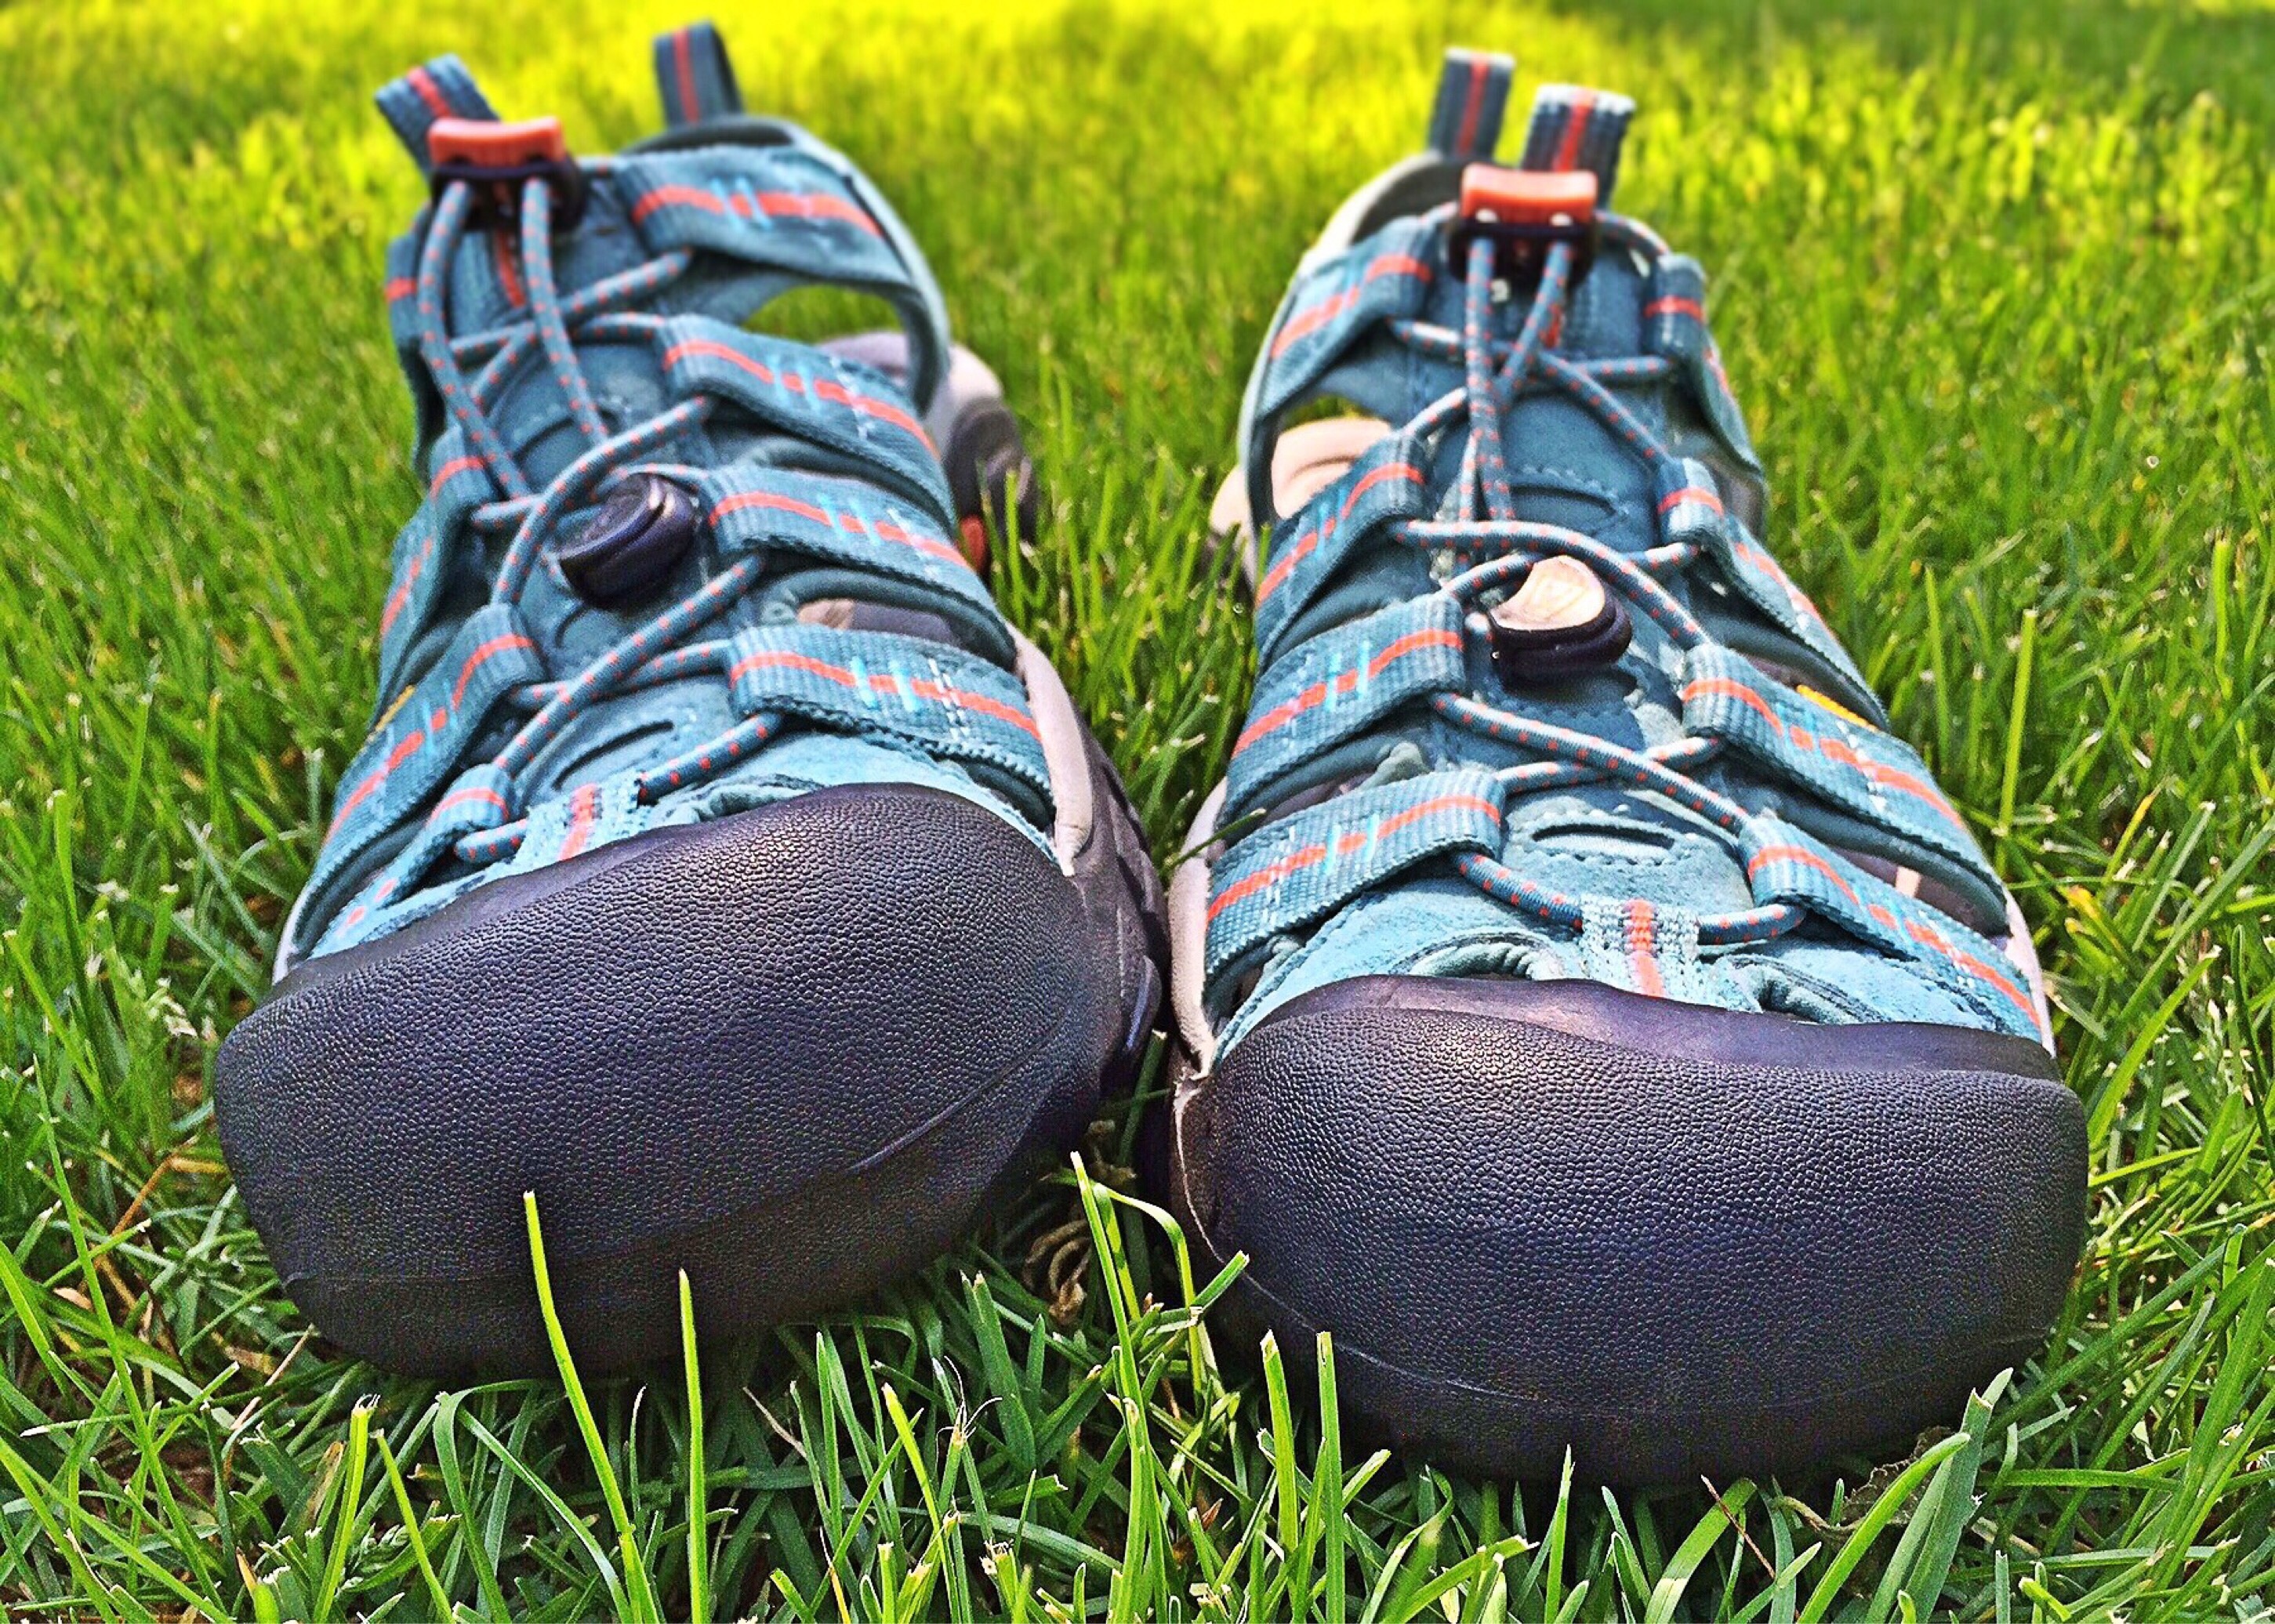
grass, shoe, lawn, green, hipster, sandals, footwear, casual, keen, outdoor shoe